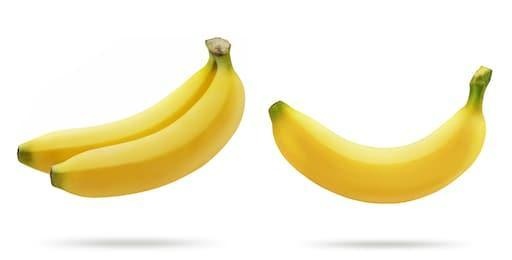
Label: banana